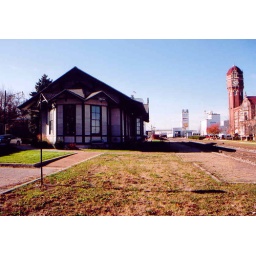
Chelsea depot looking west. to the right is the clock tower in Chelsea and in the distance is the Jiffy Mix plant.